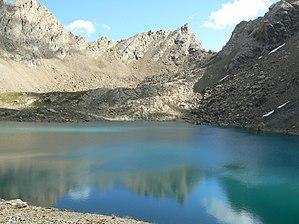
Fouillouse est un hameau des Alpes-de-Haute-Provence sur la commune de Saint-Paul-sur-Ubaye.